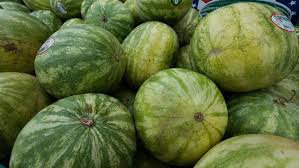
Label: Watermelon